Northwestern Pacific Railroad

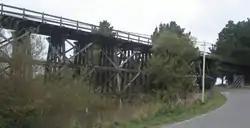
Vegetation encroaches on Swauger Creek trestle near Loleta.

In the late 1800s both the Southern Pacific Railroad ("SP") and the Atchison, Topeka and Santa Fe Railway ("AT&SF") had great interests in building lines north from San Francisco to Humboldt County to transport lumber south. The Southern Pacific Railroad controlled the southern end of the line from Willits south to Marin and Schellville, while the AT&SF controlled line south from Eureka through Humboldt County. Both railroads planned to build a line north, the AT&SF starting with a boat connection in present-day Larkspur, California, and the Southern Pacific, starting at its interchange in American Canyon, north through Napa, Sonoma, Mendocino and Humboldt counties to finally terminate in Eureka. As plans went forward it became clear that only one railroad would be profitable serving Mendocino and Humboldt Counties, so the Southern Pacific and Santa Fe entered into a joint agreement, and in 1906 merged 42 railroad companies between Marin and Humboldt Bay to create one railroad line stretching from Sausalito to Eureka.